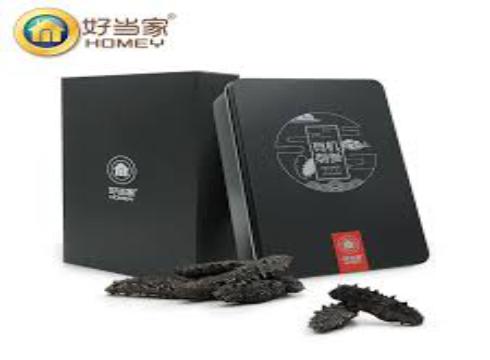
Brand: Homey
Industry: Food